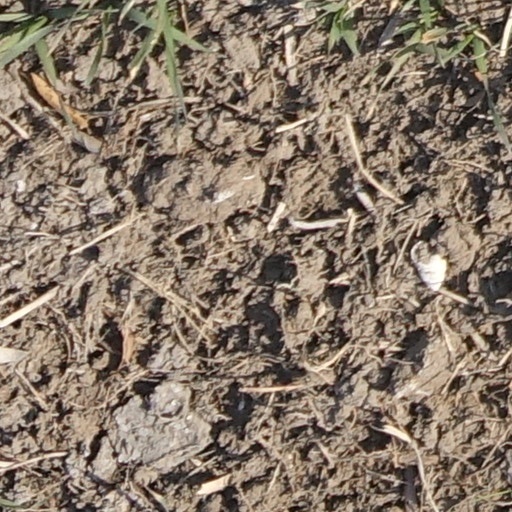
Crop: wheat